Mascot railway station

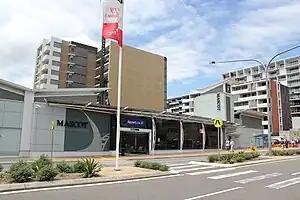
Eastern station building and entrance, April 2012

Mascot railway station is located on the Airport line, serving the Sydney suburb of Mascot. It is served by Sydney Trains' T8 Airport & South Line services.